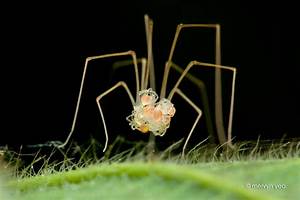
Label: ragno